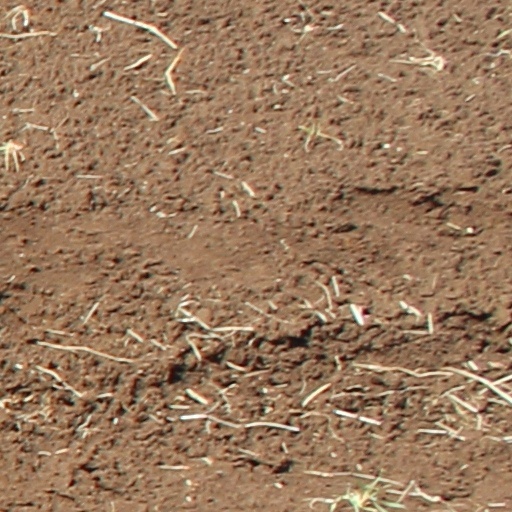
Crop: wheat